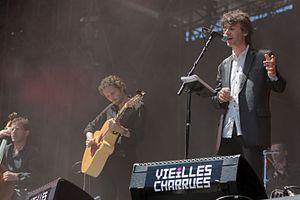
Denez Prigent est un auteur-compositeur-interprète français de chants en langue bretonne. Originaire de Santec, dans le Léon, ses genres de prédilection sont le kan ha diskan, chant et contre-chant à danser et surtout la gwerz, chant dramatique racontant un fait historique ou un conte emprunté à la mythologie bretonne ou celtique.